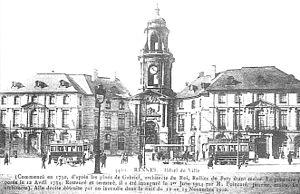
Hôtel de Ville. Début du 20ème siècle, tramways de Rennes.
La mairie de Rennes, aussi nommée hôtel de ville de Rennes, désigne à la fois le bâtiment et l’administration et les élus municipaux qui l’occupe.
Le tramway de Rennes est un ancien réseau de tramway urbain et interurbain à voie métrique, exploité entre 1897 et 1952 par les Tramways électriques rennais pour le compte de la Compagnie de l'Ouest Électrique. Le réseau de tramway créé alors est la base du système actuel de transport et communication à Rennes. Bien que la métropole rennaise ait opté à la fin du XXᵉ siècle pour un métro et des bus à haut niveau de service, la réimplantation d’un tramway dans la ville revient régulièrement dans les médias.
L’Université de Rennes est une ancienne université qui trouve son origine dans l'ancienne université ducale de Bretagne fondée en 1460 à Nantes, puis déménagée à Rennes en 1735. Elle prit le nom d'université de Rennes au moment du rapprochement institutionnel des facultés présentes à Rennes en 1896, et fut supprimée lors de la scission de 1969 entre les universités de Rennes 1 et Rennes 2.